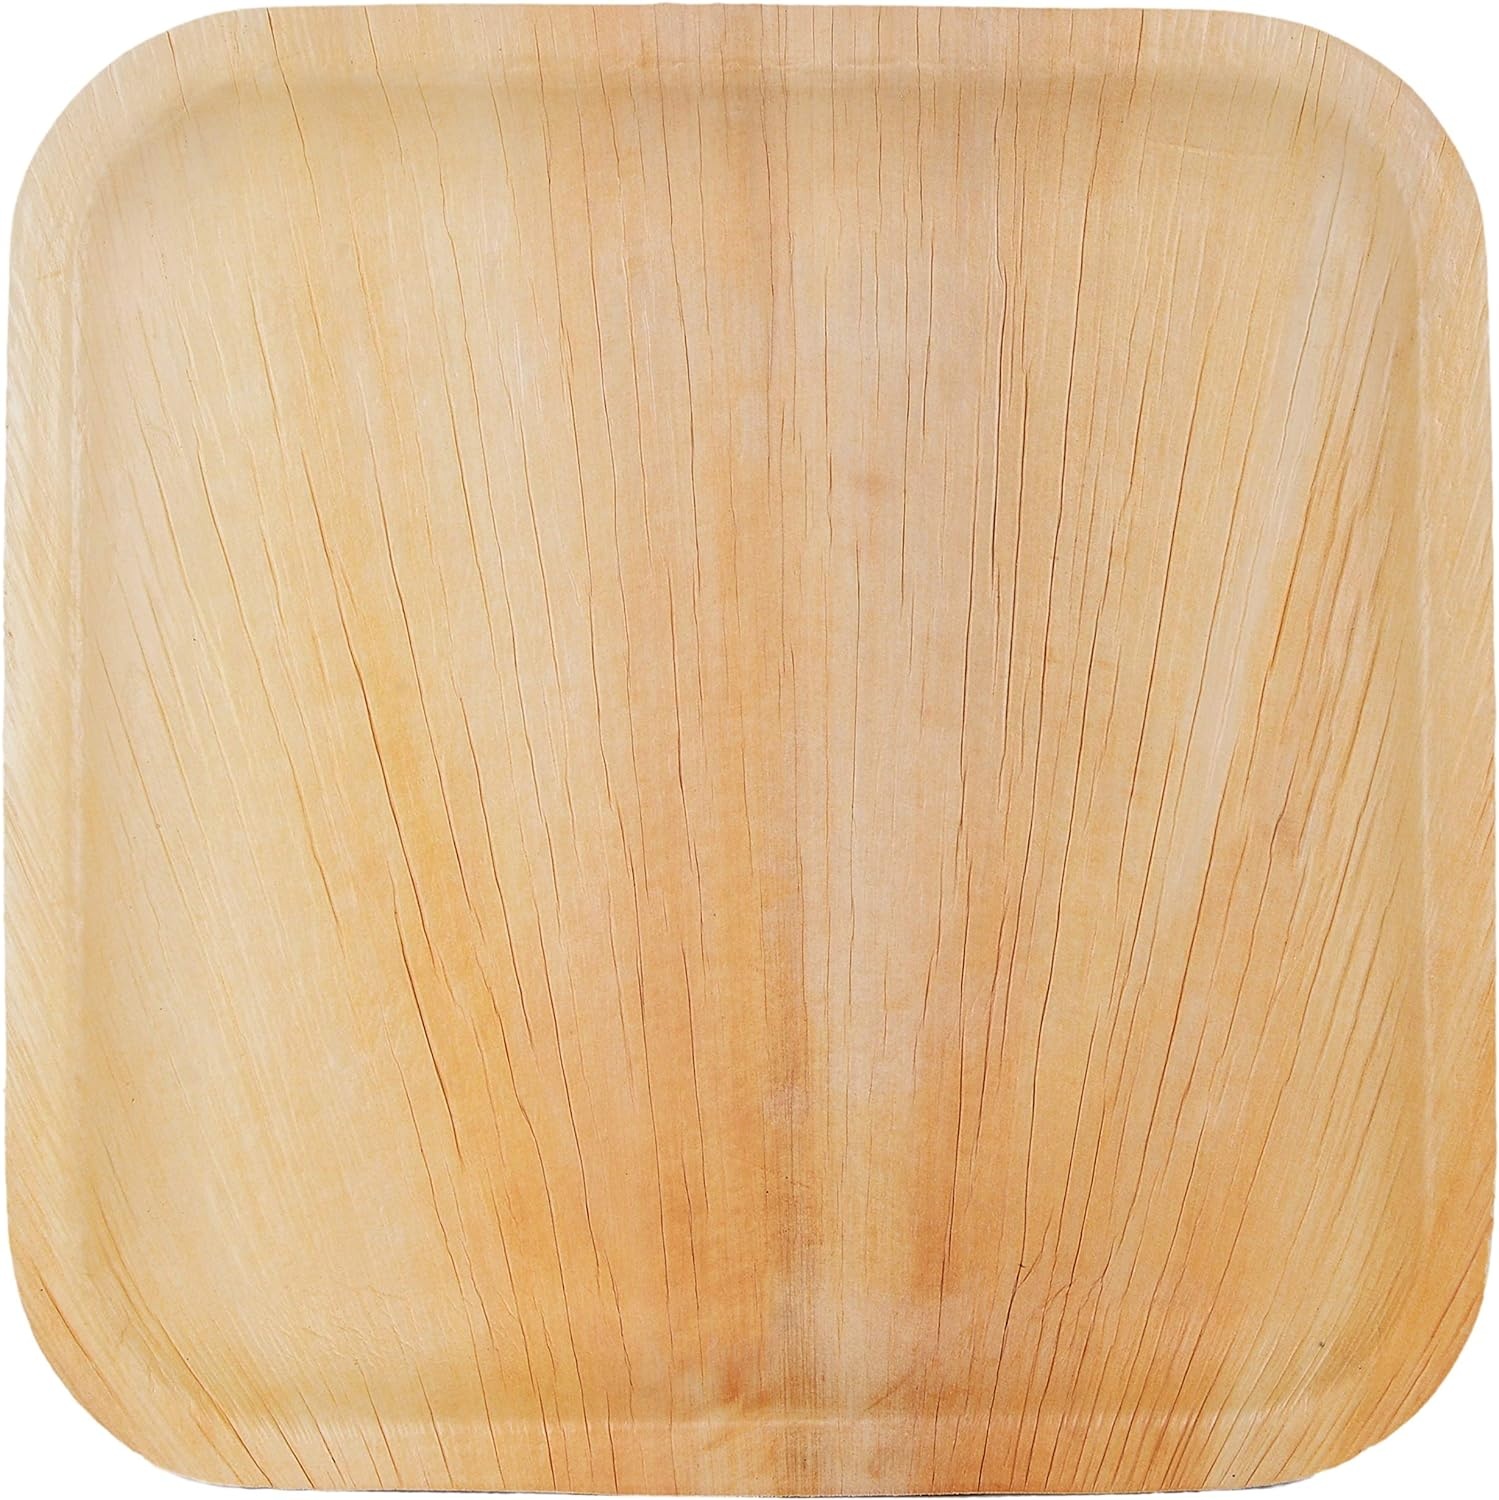
Palmblattteller - 100 Stück - 15x15cm eckig
Brand: KUNSTIFY
Category: Home & Garden > Kitchen & Dining > Tableware > Serveware > Punch Bowls